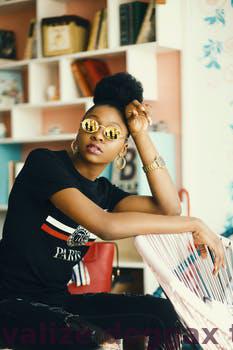
Label: Watermark